Fizagat Recreation Park

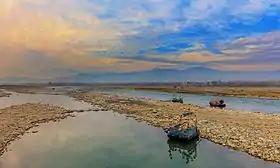
Tube boats in Fiza Gat proximity

The park was established in 1984 by then chairman of the Municipal committee of Mingora Malak Bairam Khan. During the 2010 flood, some areas of the park were damaged. Renovation began in June, 2012, performed by the Tehsil municipal administration with the financial assistance of PaaRSA. Rs 3.5 million were allocated for rehabilitation. Additional land of 35,000 ft was added to the park. The park was revamped with the cooperation of the Government of Japan in 2013. Rs 14 million had been allocated for the park’s upkeep in 2015.